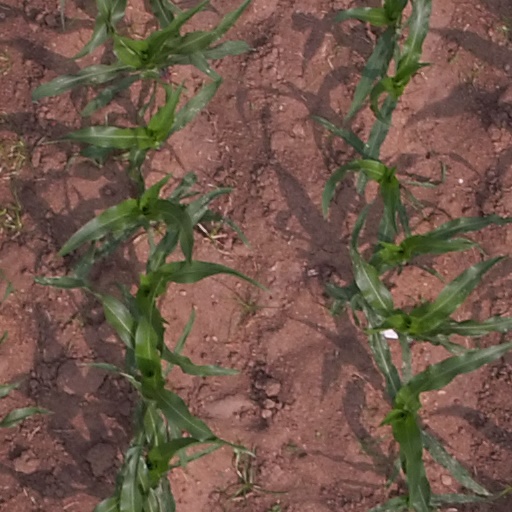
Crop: maize; corn